Answer in natural language. Consider the 3D positions of the objects in the scene and not just the 2D positions in the image. Is the centerpoint of  two geometric cubes at a higher height than green houseplant with dark pot? Choose between the following options: yes or no
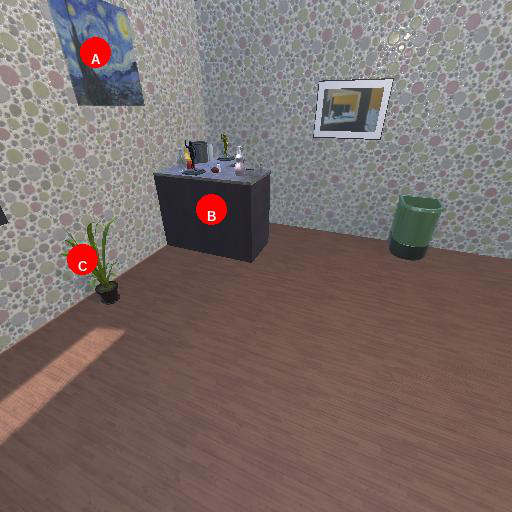
<answer>yes</answer>